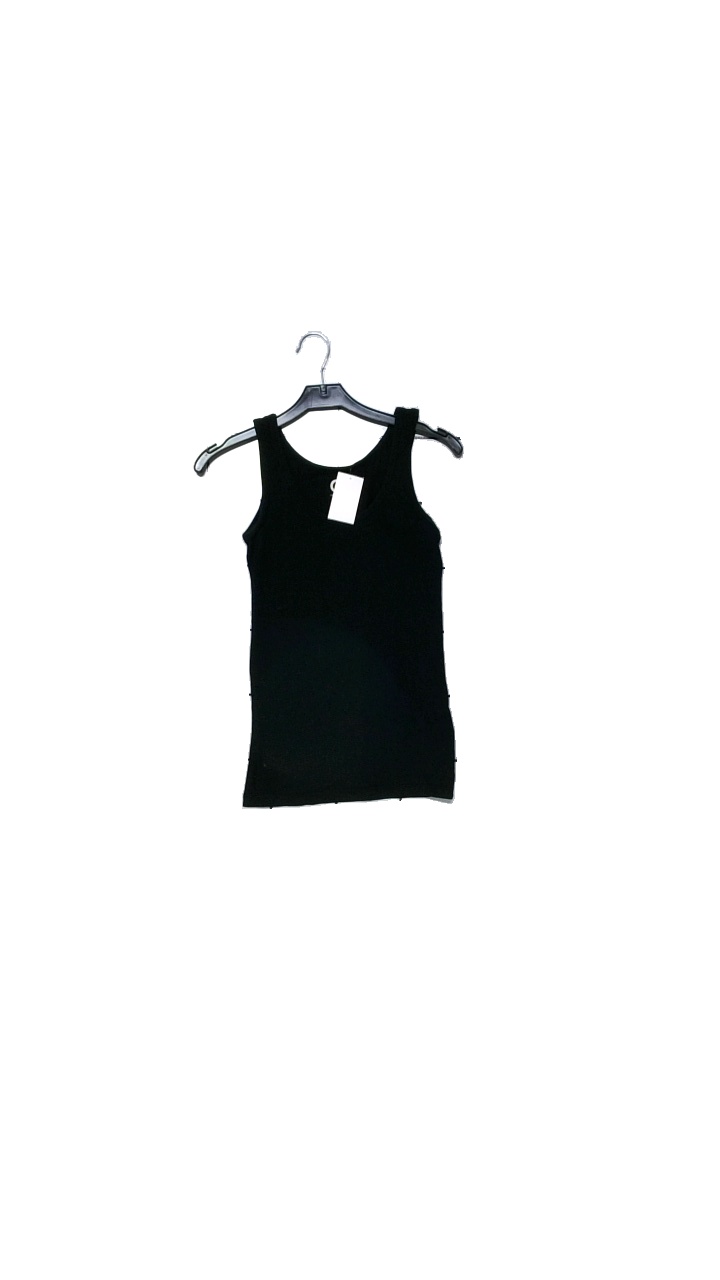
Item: Top (Ladies)
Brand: Cubus
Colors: Black
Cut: Regular
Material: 95% Bomull 5% Elastane
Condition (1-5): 3
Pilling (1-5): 4
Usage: Reuse
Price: <50